Koh Rong Sanloem

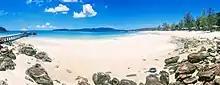
Views over the ocean at Koh Rong Sanloem in Cambodia

As of 2017, Saracen Bay with its white sand beach has established itself as the main tourist area on Koh Rong Sanloem, with numerous bungalow and villa resorts. Accommodation and prices range from cheap dorm beds to modern villas with air-conditioning, wide-screen TV's, comfortable beds, and en-suite bathrooms with a hot shower.